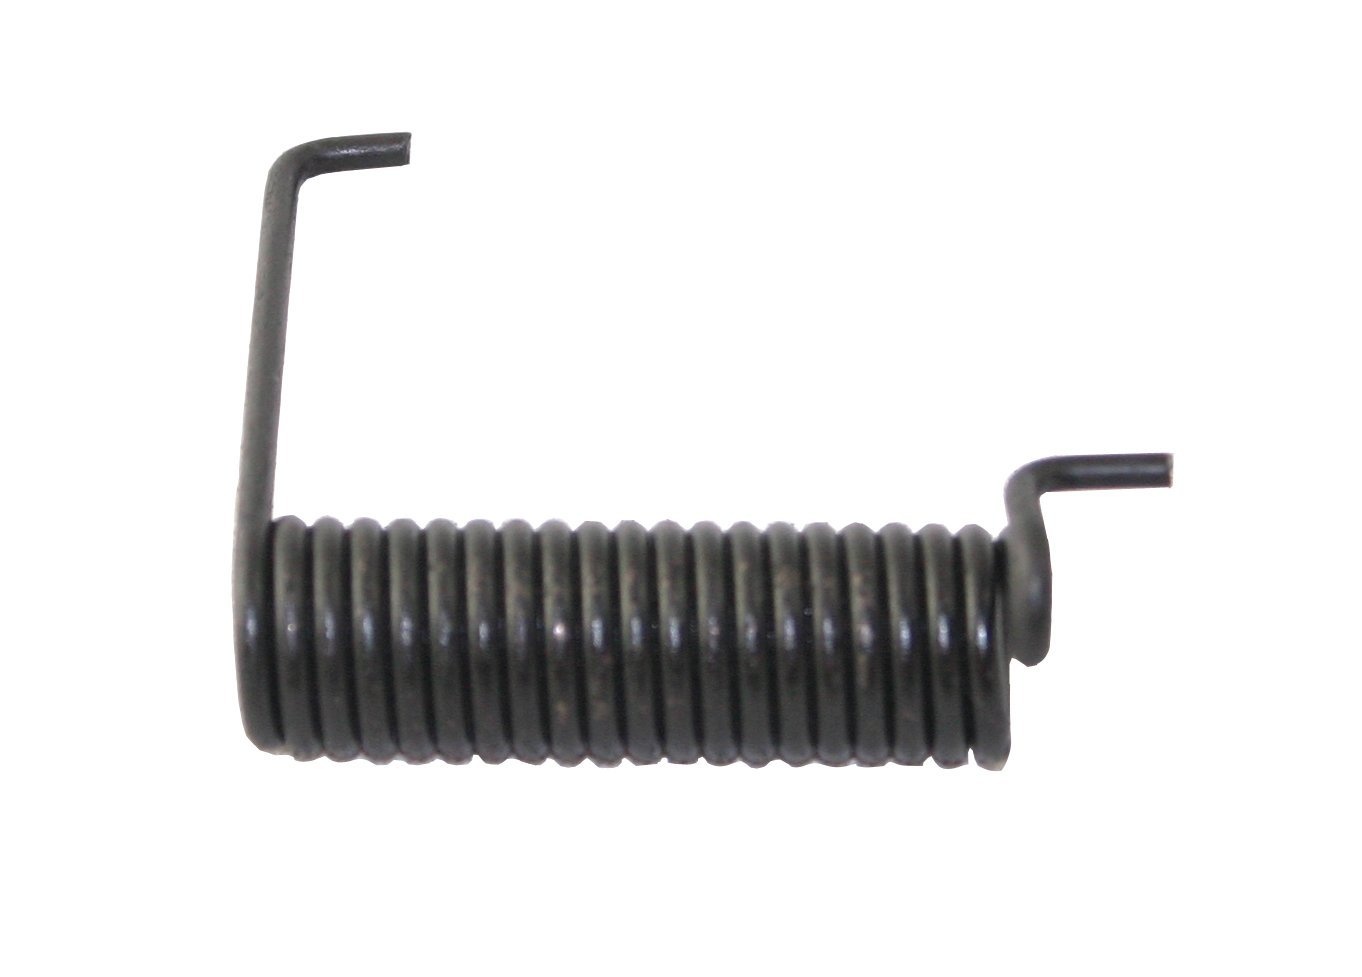
Compatible Torsion spring for Craftsman 917271030 Tractor
Craftsman 917271030 Tractor Torsion spring Replacement
Brand: Tools Moito
Category: Hardware > Hardware Accessories > Springs > Torsion Springs